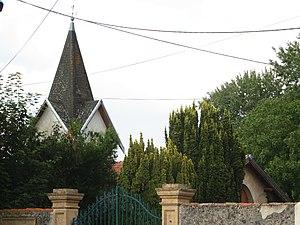
Luppy chapelle chateau
Luppy est une commune française située dans le département de la Moselle, en région Grand Est.